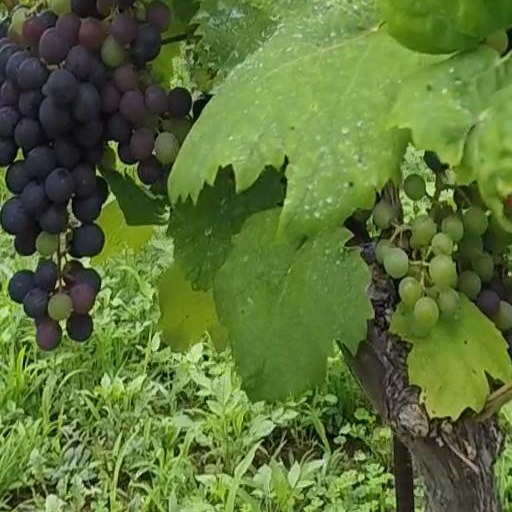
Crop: grape